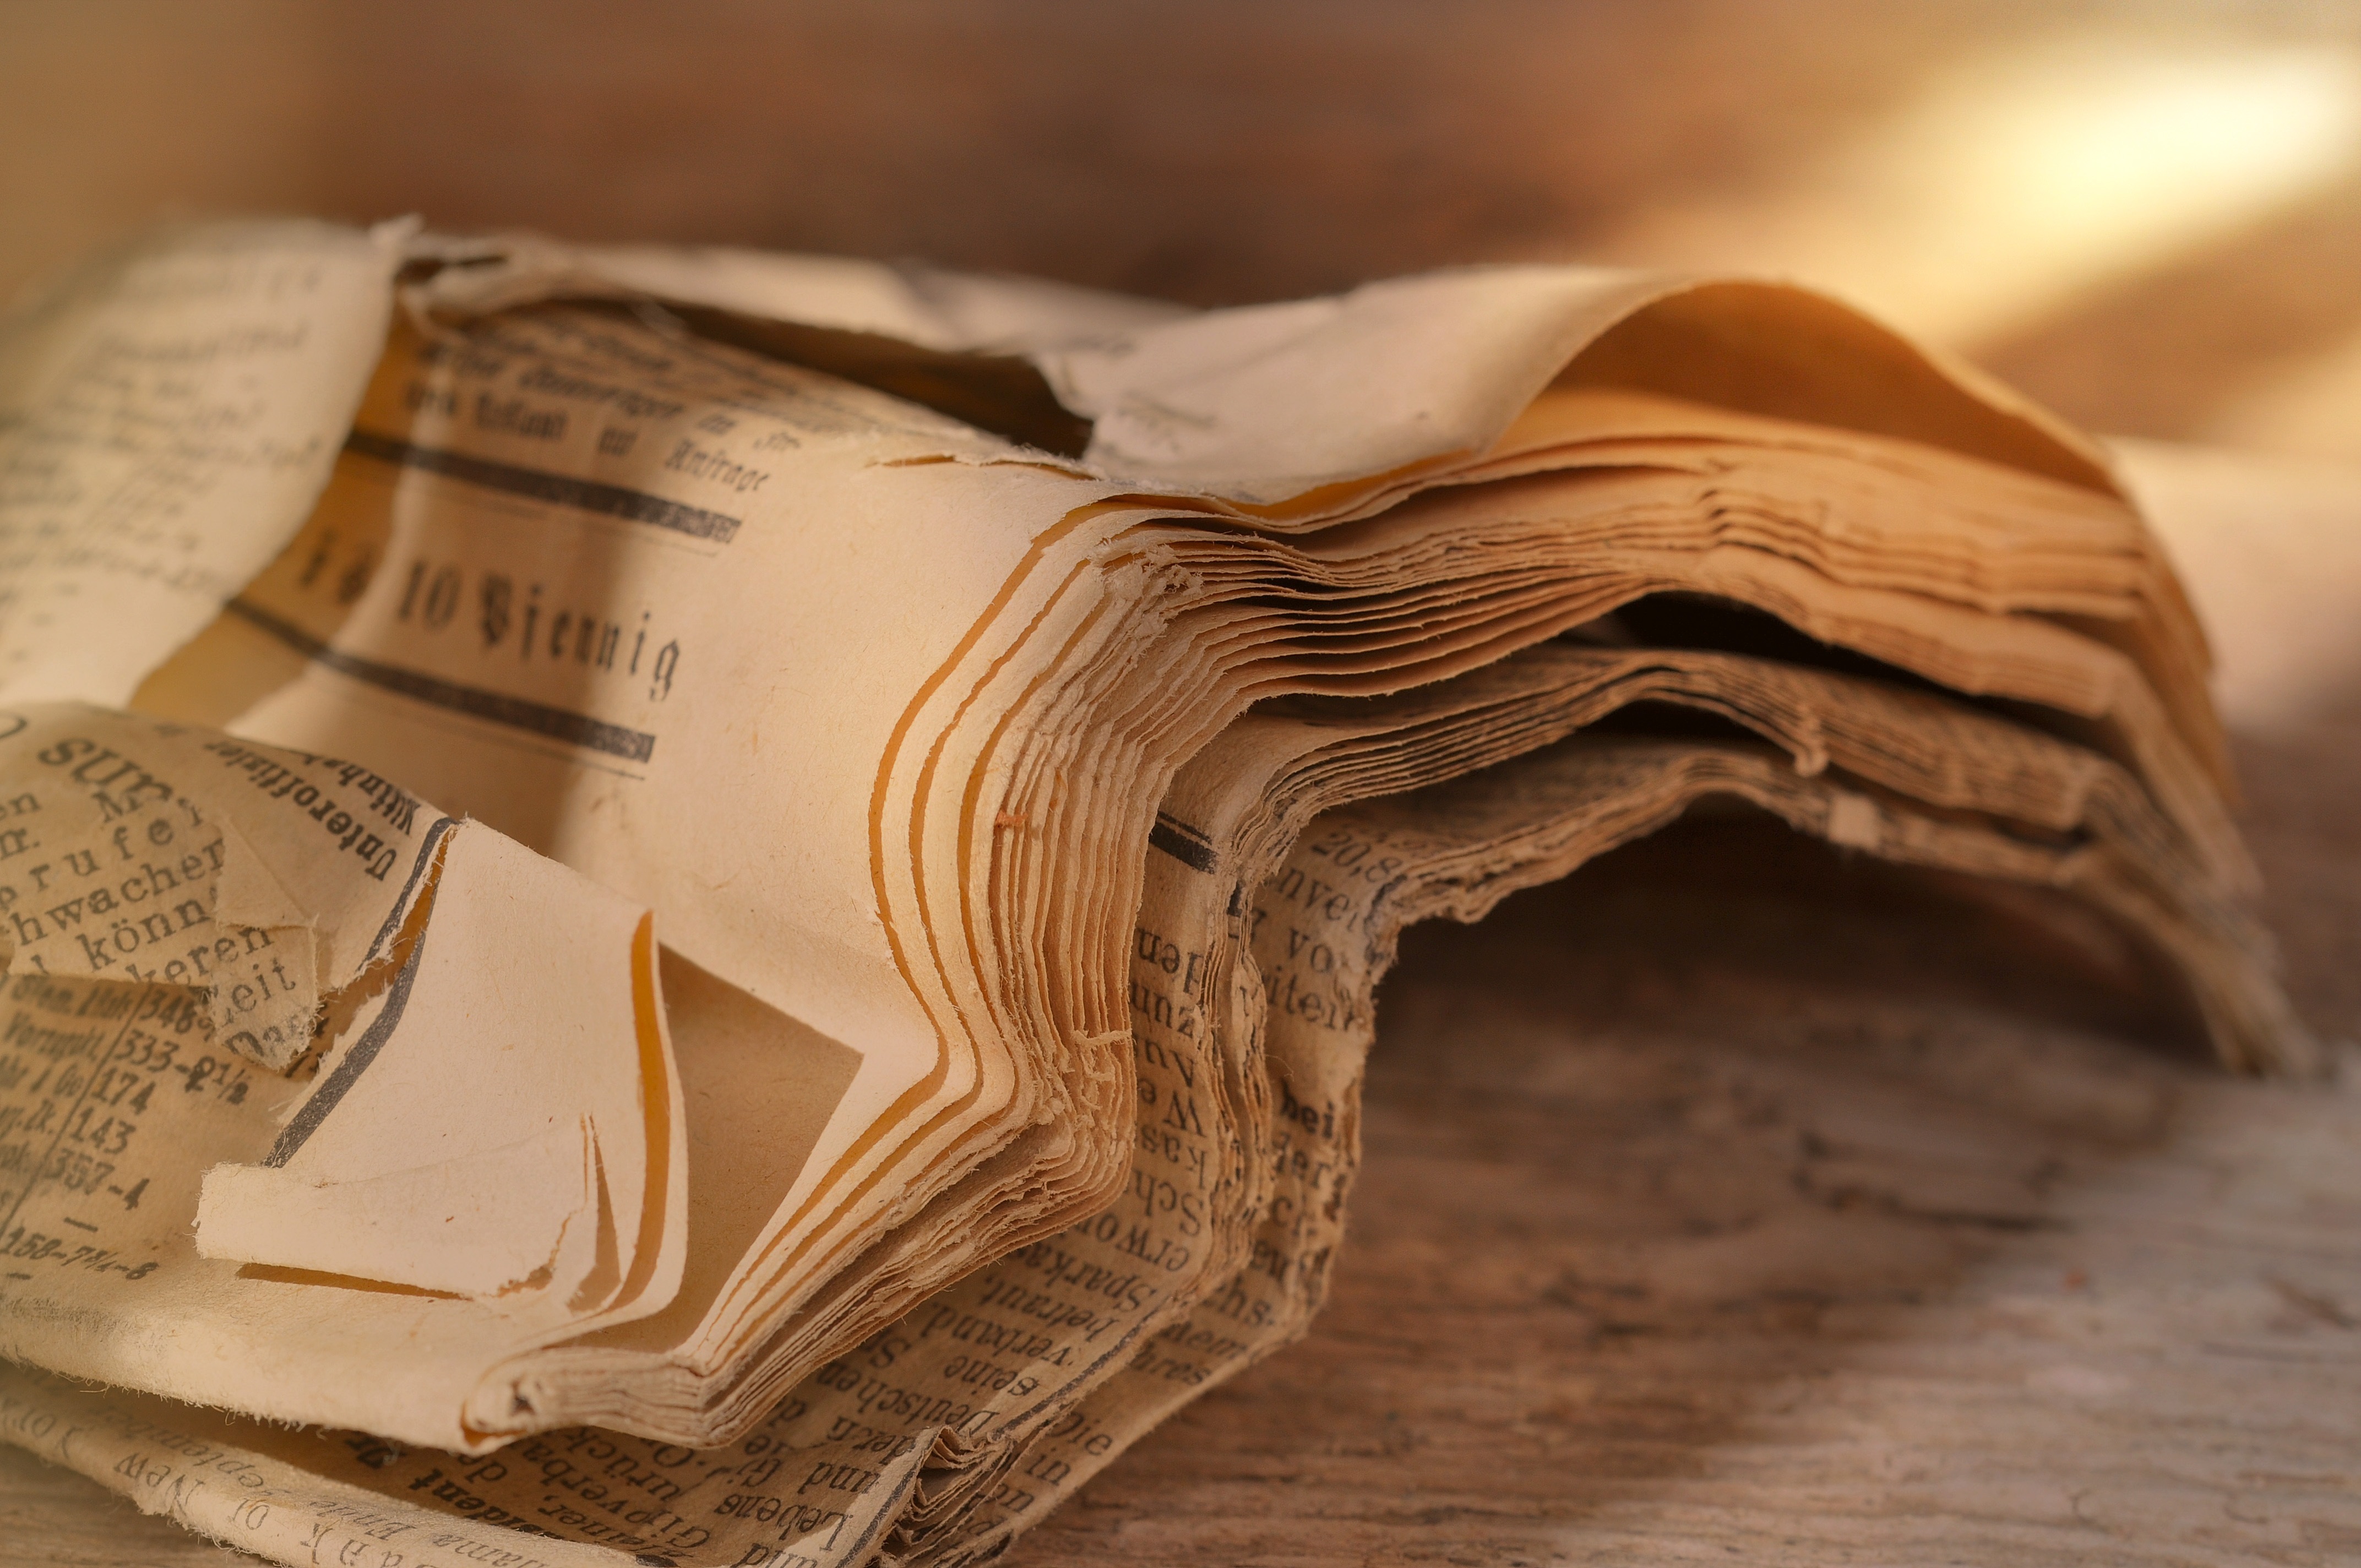
wood, antique, sunlight, old, newspaper, yellow, paper, close up, pages, transience, carving, newsprint, daily newspaper, crumpled